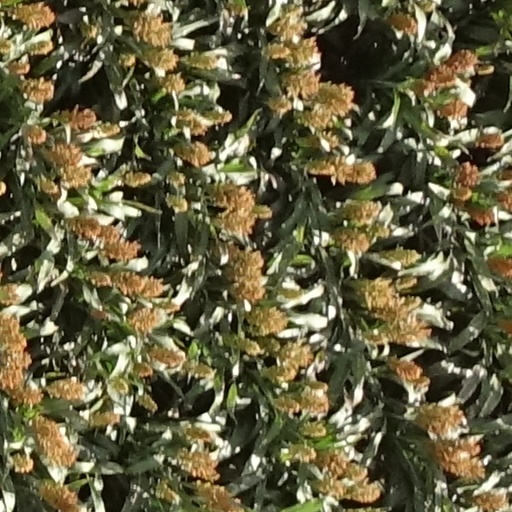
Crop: sorghum